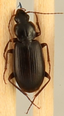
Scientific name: Calathus advena
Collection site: Niwot Ridge Mountain Research Station Site (NIWO), plot NIWO_007